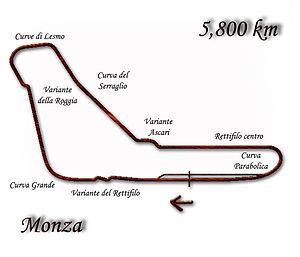
Résultats du Grand Prix d'Italie de Formule 1 1977 qui a eu lieu sur le circuit de Monza le 11 septembre 1977.
Résultats du Grand Prix d'Italie de Formule 1 1979 qui a eu lieu sur le circuit de Monza le 9 septembre 1979.
Résultats du Grand Prix d'Italie de Formule 1 1976 qui a eu lieu sur le circuit de Monza le 12 septembre 1976.